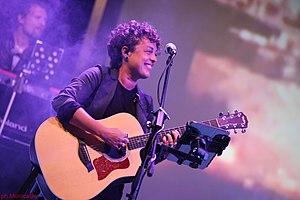
Diana Winter est une chanteuse italienne.